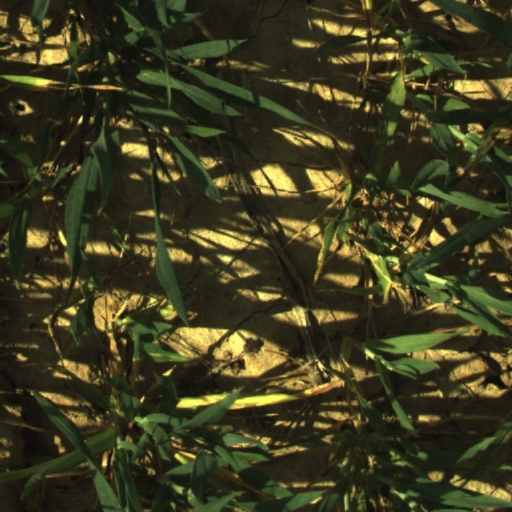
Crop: wheat